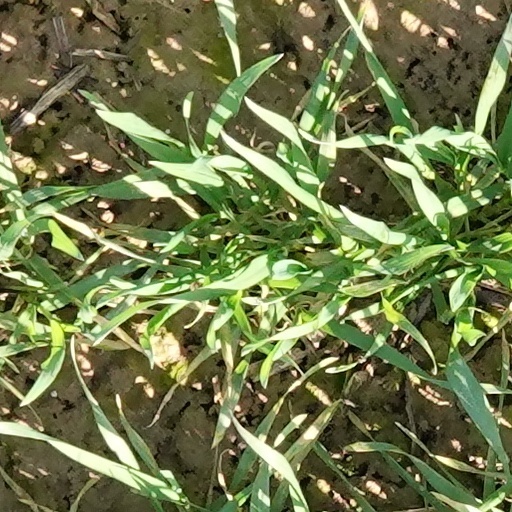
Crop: wheat